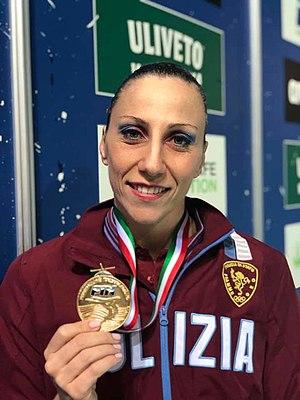
Manila Flamini est une nageuse synchronisée italienne.